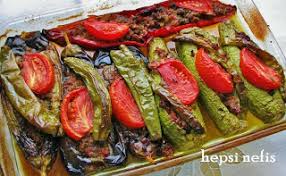
Yemek: karniyarik